Wisbech Grammar School

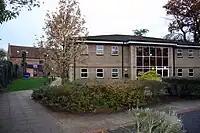
The 2003 Dwight Centre (English and music), with the 2010 Hazel Centre (sixth form) behind

The school year is divided into three terms, with a five-day week (Monday to Friday). The school day is divided into eight periods of 40 minutes, with morning and lunch breaks.